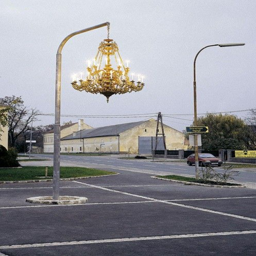
street light with a twist